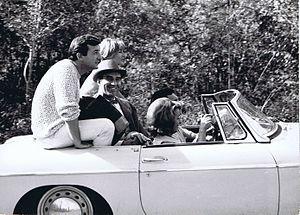
Jean-Jacques Lagarde avec Michel Piccoli, Danielle Darrieux et Emmanuelle Riva dans Le Coup de Grâce de Jean Cayrol (1965).
Jean-Jacques Lagarde, né le 8 juin 1924 à Laon et mort le 24 juin 1994 à Lombez, est un comédien français.
Le Coup de grâce ou Les temps héroïques est un film franco-canadien réalisé par Jean Cayrol et Claude Durand, sorti en 1964.